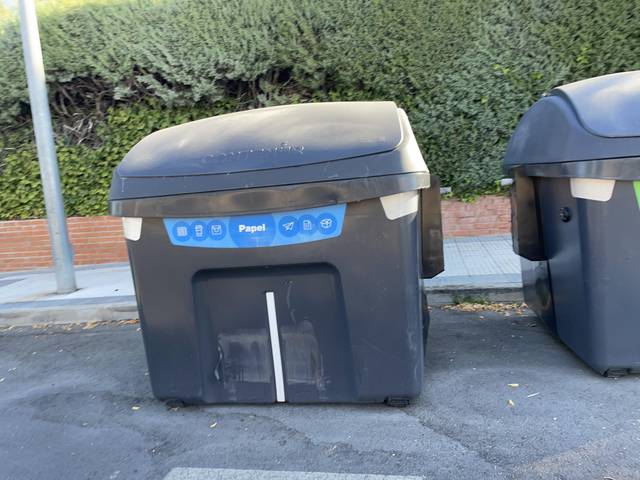
Region: Spain
Coordinates: 40.472, -3.882